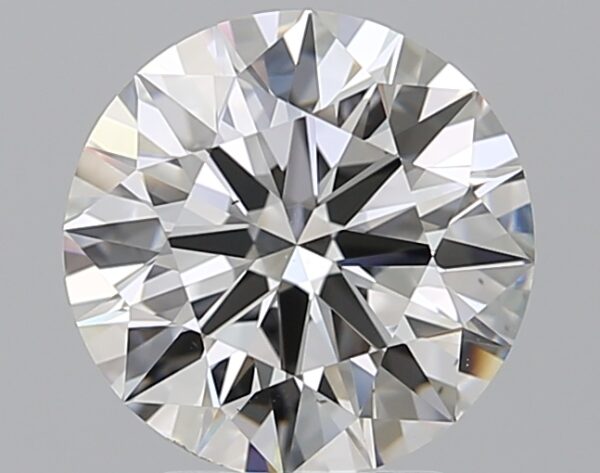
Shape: round
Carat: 2.66
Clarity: VS1
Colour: F
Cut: EX
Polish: EX
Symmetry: EX
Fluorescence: N
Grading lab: GIA
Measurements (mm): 8.9 x 8.96 x 5.46